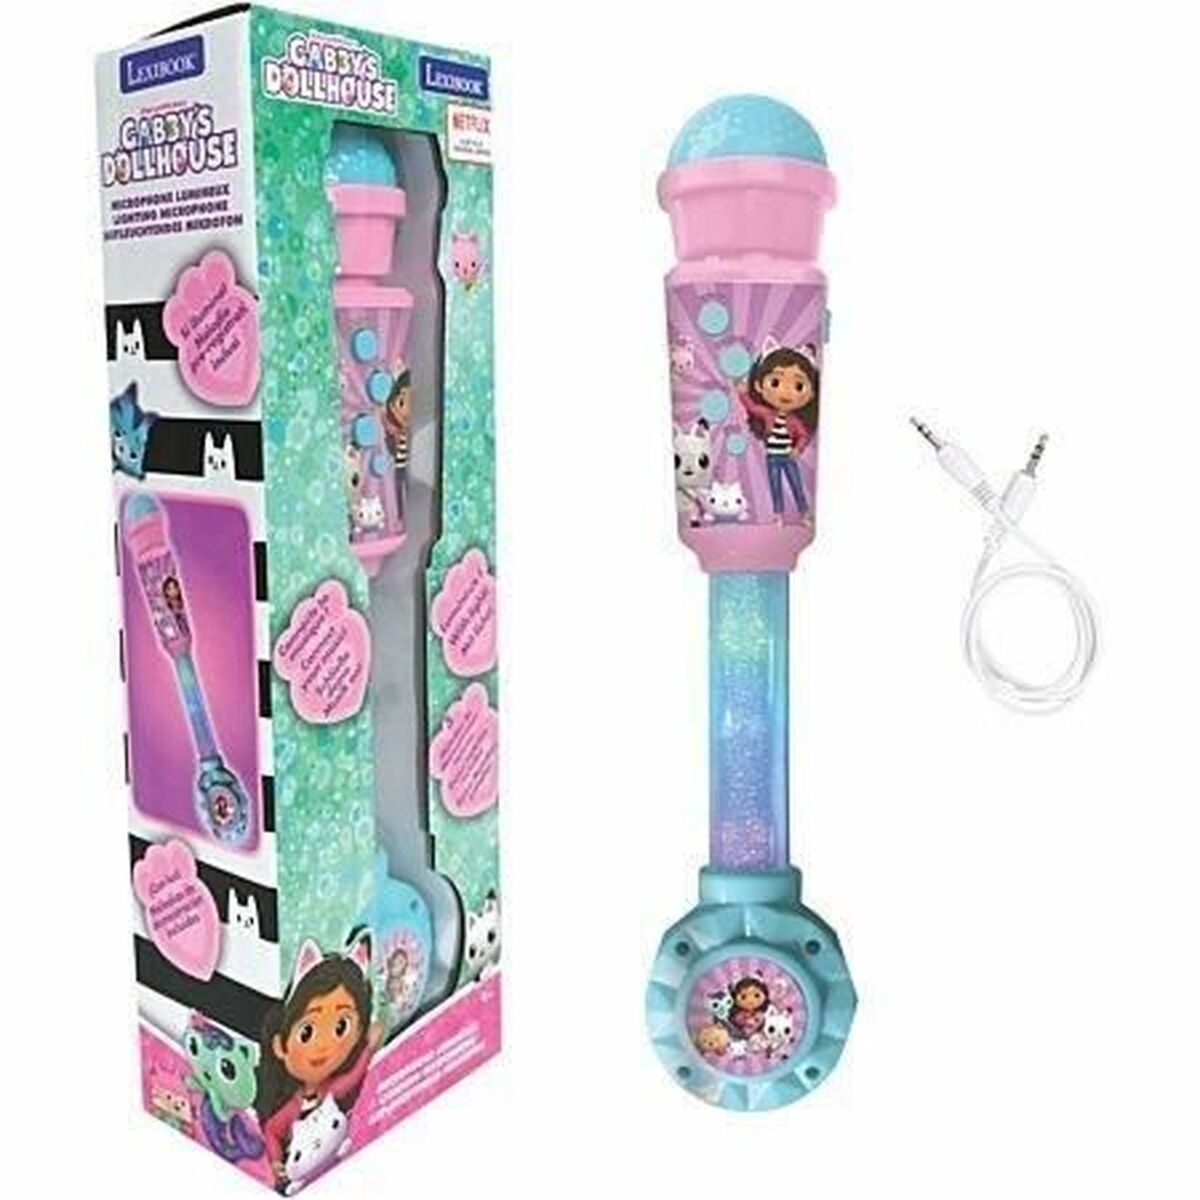
Microfone para Karaoke Lexibook Gabby y la Casa Mágica
As crianças merecem o melhor, por isso apresentamos-lhe Microfone para Karaoke Lexibook Gabby y la Casa Mágica , ideal para quem procura produtos de qualidade para os mais pequenos! Consiga Lexibook aos melhores preços! Material: Plástico Idade recomendada: + 3 anos + 4 Anos General Product Safety Regulations information: LEXIBOOK IBERICA,S.L. CALLE DIEGO DE LEON, 47, 28006 MADRID (MADRID – España) 28006 - Madrid +34915488932 soportetecnico@support.lexibook.com https://www.lexibook.es/
Brand: Lexibook
Category: Toys & Games > Toys > Musical Toys > Karaoke Sets